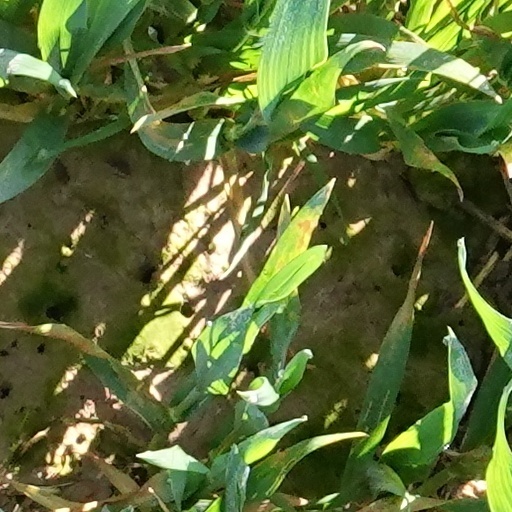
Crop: wheat